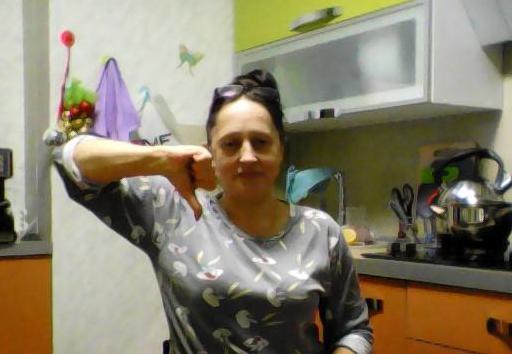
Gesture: dislike